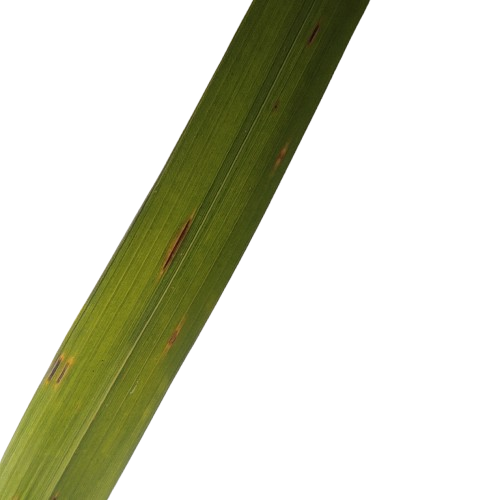
Label: Rice Blast